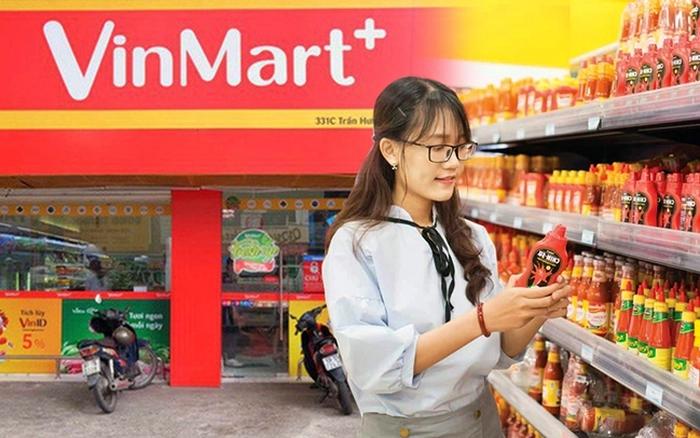
có một cái chai xuất hiện ở trên tay cô gái đeo kính